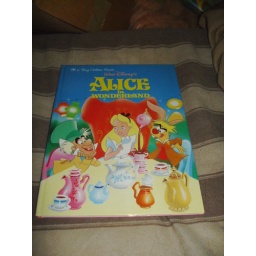
This is a big golden book of Alice in Wonderland.